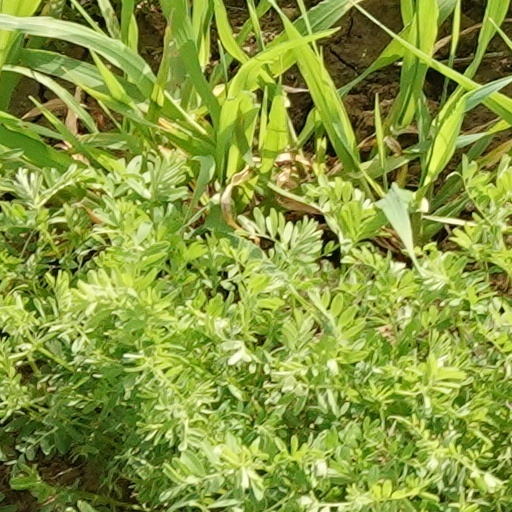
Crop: wheat